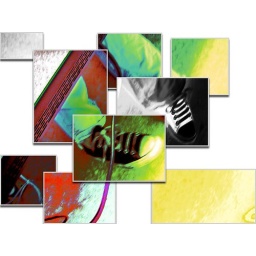
My feet.... while i was laying under the computer desk at school-taking pictures.